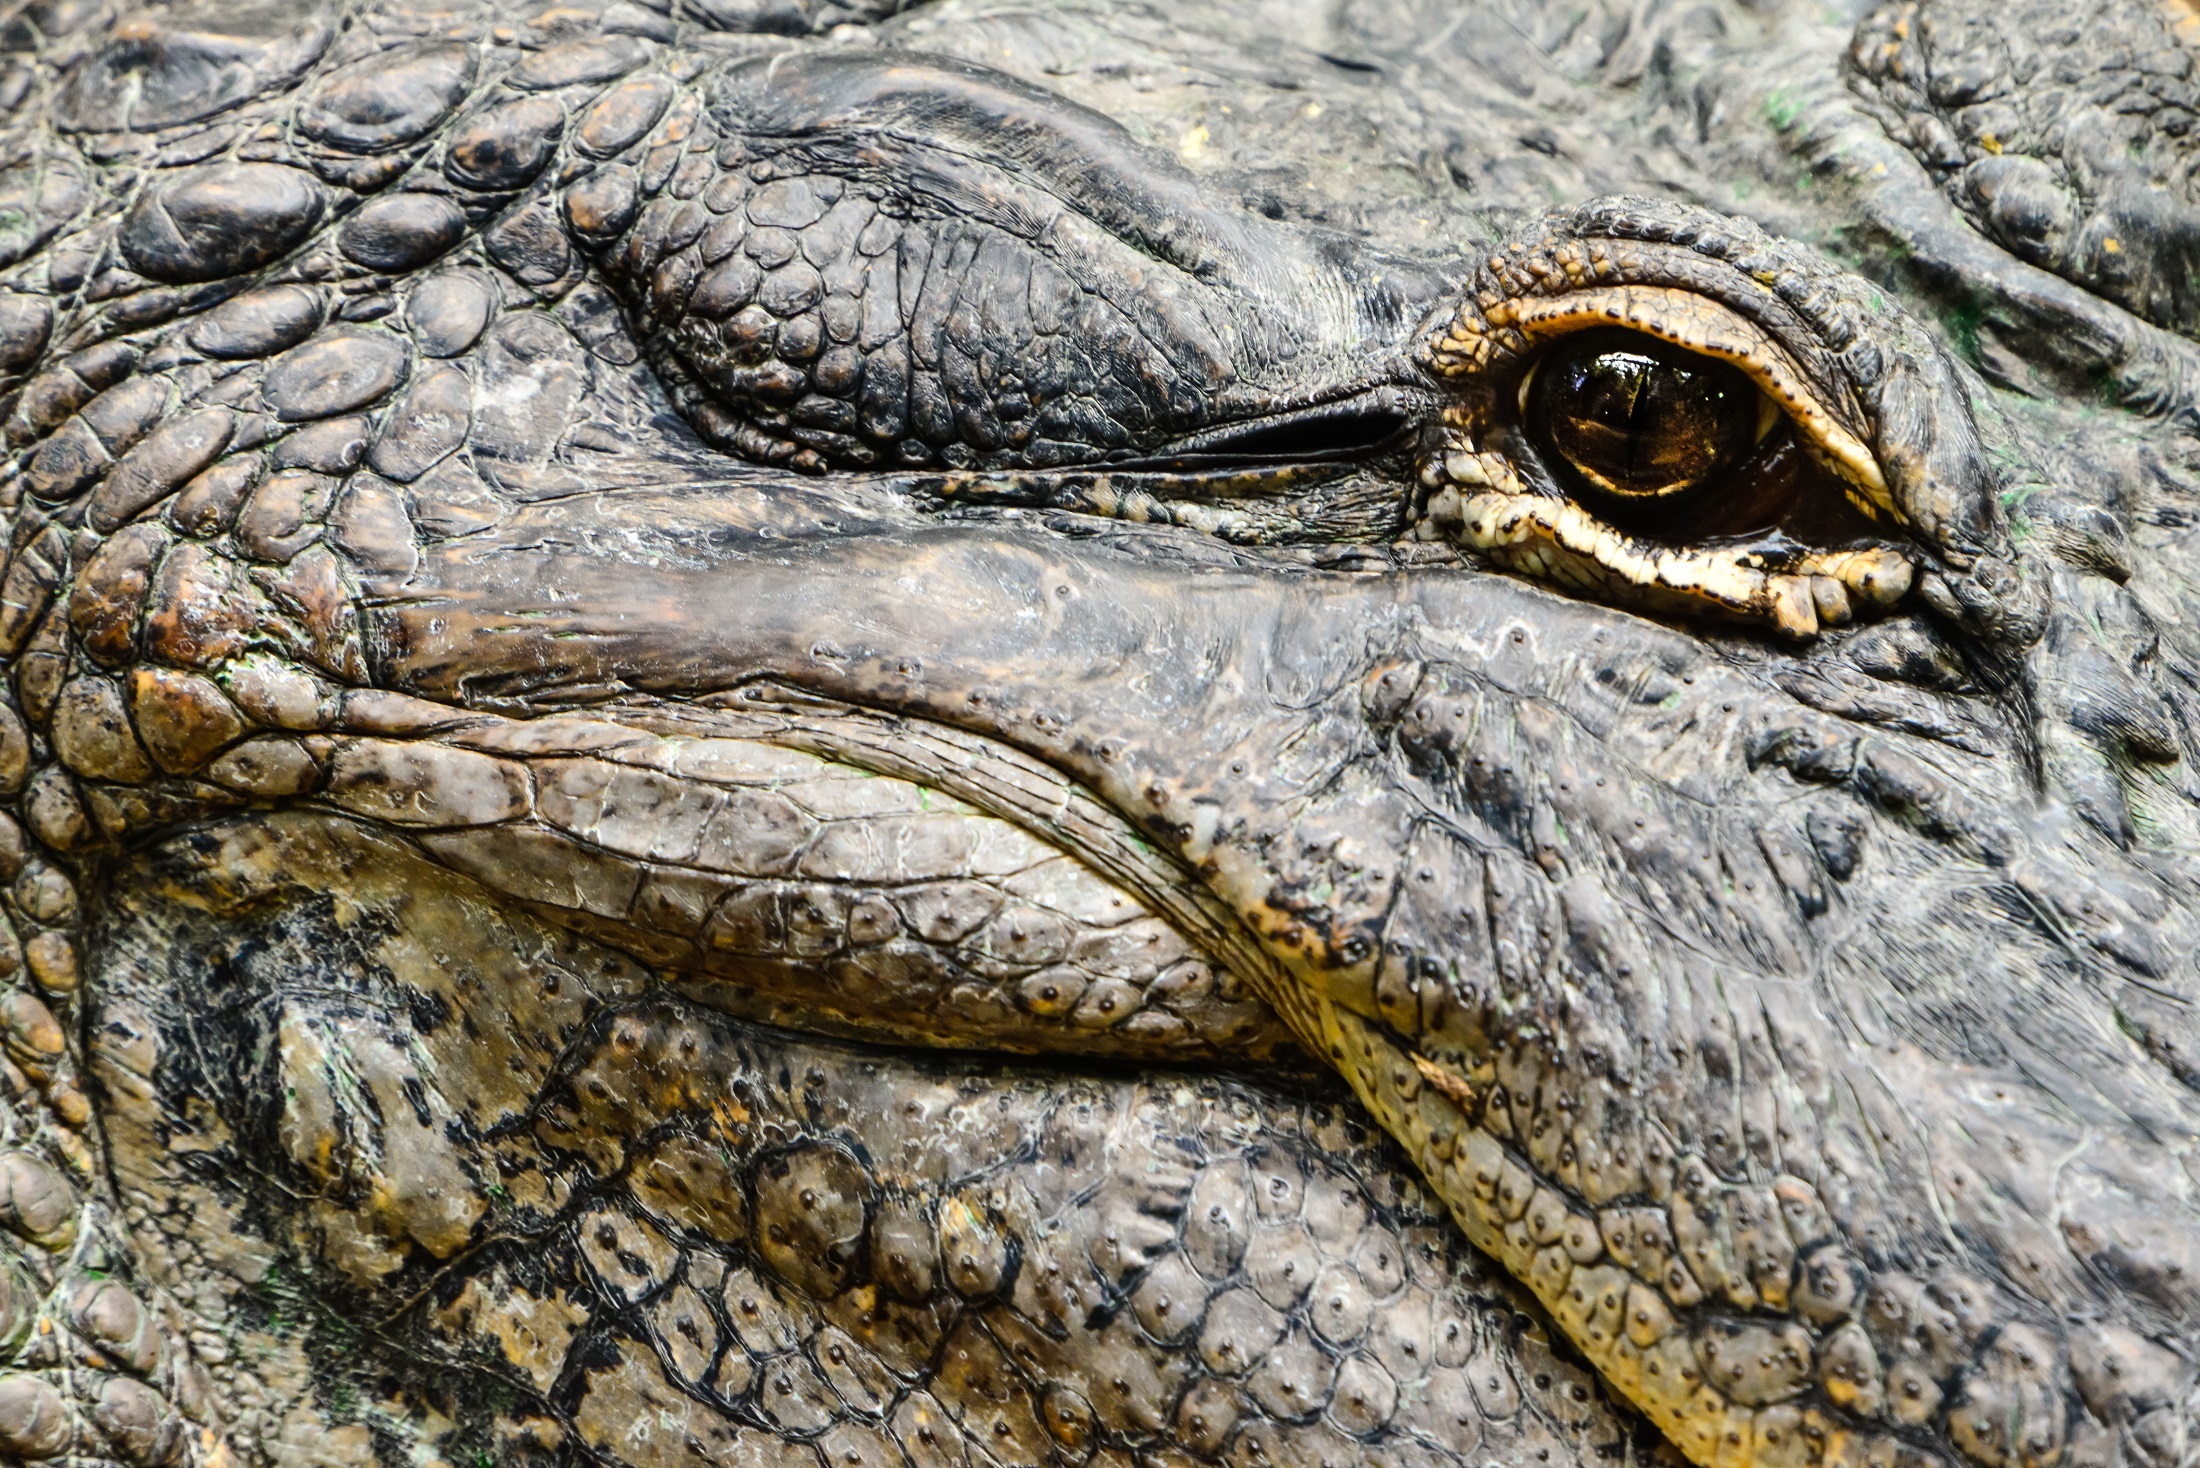
nature, profile, wildlife, portrait, tropical, predator, reptile, fauna, head, vertebrate, serpent, nile crocodile, alligator eye